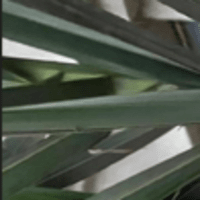
Label: Healthy sample